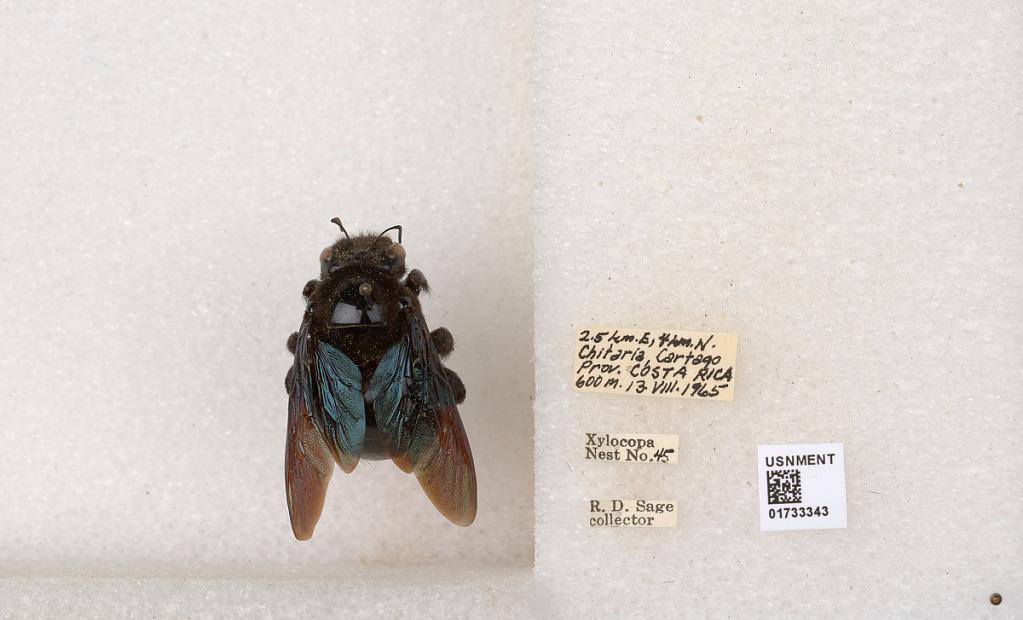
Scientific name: Xylocopa (Neoxylocopa) frontalis (Olivier)
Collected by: R. Sage
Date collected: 1965-8-13
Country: Costa Rica
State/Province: Provincia de Cartago
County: Turrialba
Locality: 2.5 km. E, 4 km. N. Chitaria